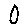
Label: 0